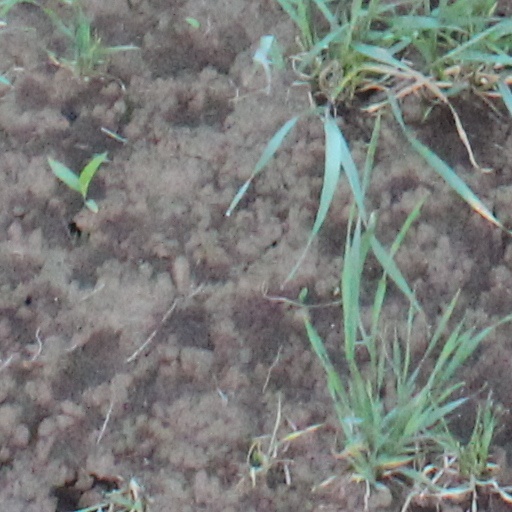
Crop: wheat